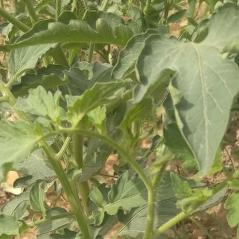
Crop: Tomato
Condition: healthy-leaf